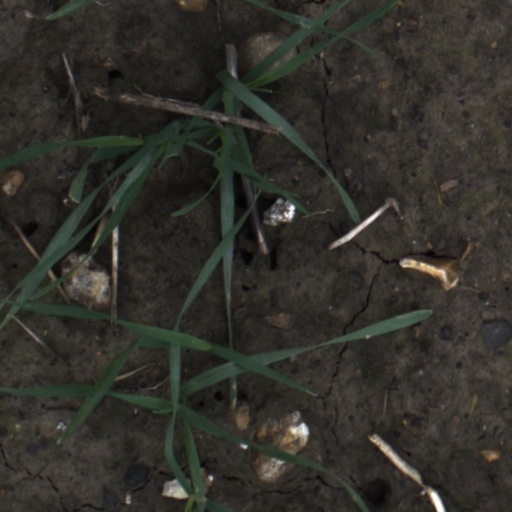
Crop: wheat